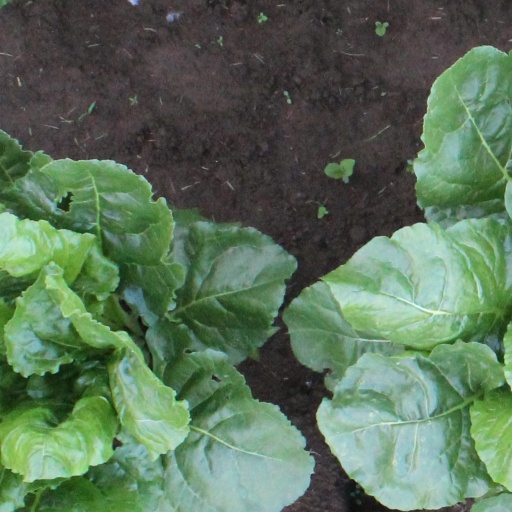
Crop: sugar beet